Pentatomidae

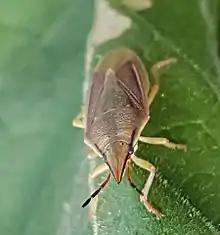
"Acoloba lanceolata"

There are several subfamilies, of which the Aphylinae is often given family status, but is here retained as a subfamily, following Grazia "et al." (2008). The subfamilies include: